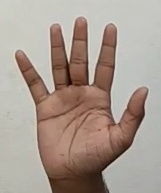
ASL sign: 5